The Best Science Fiction Stories: 1950

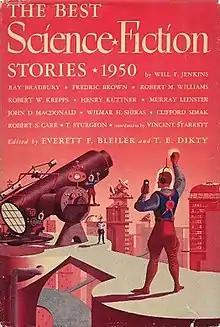
Dust-jacket from the first edition

The Best Science Fiction Stories: 1950 is a 1950 anthology of science fiction short stories edited by Everett F. Bleiler and T. E. Dikty. An abridged edition was published in the UK by Grayson in 1951 under the title "The Best Science Fiction Stories". The stories had originally appeared in 1949 in the magazines "Astounding", "The Saturday Evening Post", "Fantasy and Science Fiction", "Fantastic Adventures", "Maclean’s", "Thrilling Wonder Stories", "Blue Book" and "Startling Stories". The anthology was later combined with the and reissued as "Science Fiction Omnibus".